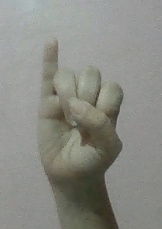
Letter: meem